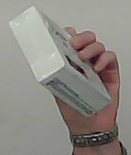
Product: dove_soap